Technological fix

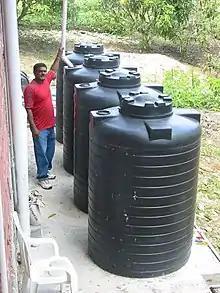
Rainwater harvesting

Is usually small-scale and cheap technologies that are usually seen in developing countries. The capital to build and create these technologies are usually low, yet labour is high. Local expertise can be used to maintain these technologies making them very quick and effective to build and repair. An example of an intermediate technology can be seen by water wells, rain barrels and pumpkin tanks.